Nabataeans

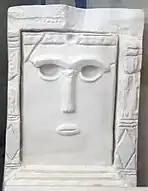
Baetyl (replica?) from the Temple of the Winged Lions, at the Jordan Archaeological Museum

The upper class of Nabataean society, what can be seen on coins, show an even stronger Greek and Roman influence. The kings are depicted clean-shaven with long curled hair while queens are depicted wearing headcoverings with curled hair and long tunics and high-necked garments. Purple cloth seems to have been associated with the king based on Strabo's account of Nabatean men going outside "without tunics girdles about their loins, and with slippers on their feet—even the kings, though in their case the colour is purple."